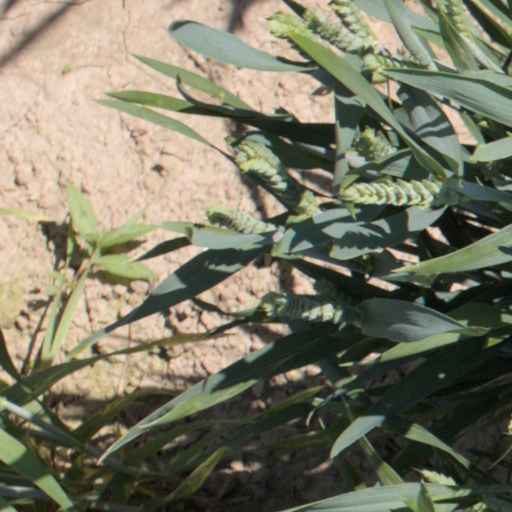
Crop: wheat